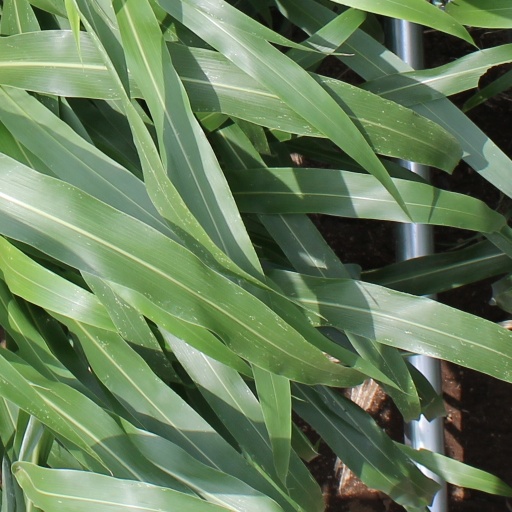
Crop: sorghum